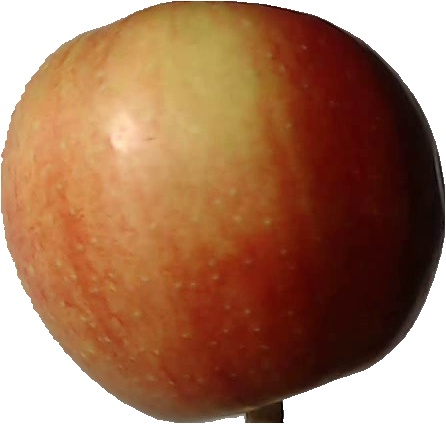
Label: apple_red_2